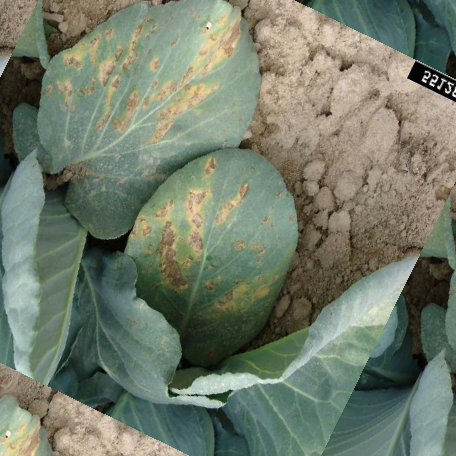
Label: Downy Mildew